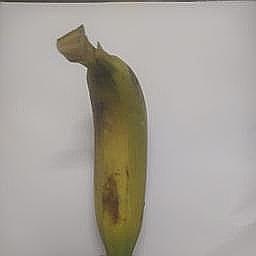
Ripeness: Semi-ripe